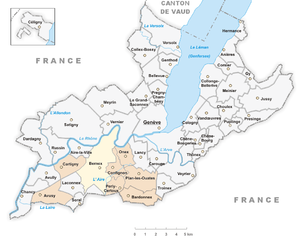
Communes concernées par Le Feuillu à Genève, en 2011.
Le Feuillu est une fête populaire et folklorique du canton de Genève en Suisse, se rattachant à l'antique tradition du Feuillu. Cette fête a lieu le premier dimanche de mai dans plusieurs communes genevoises. Elle est reconnue comme faisant partie du patrimoine immatériel du canton de Genève. Elle fait également partie des traditions vivantes de Suisse.